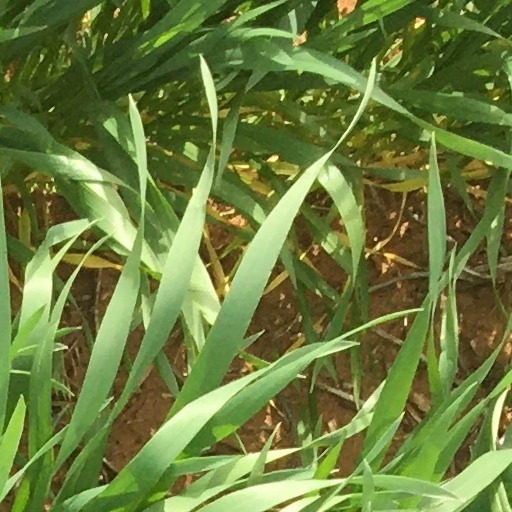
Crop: wheat